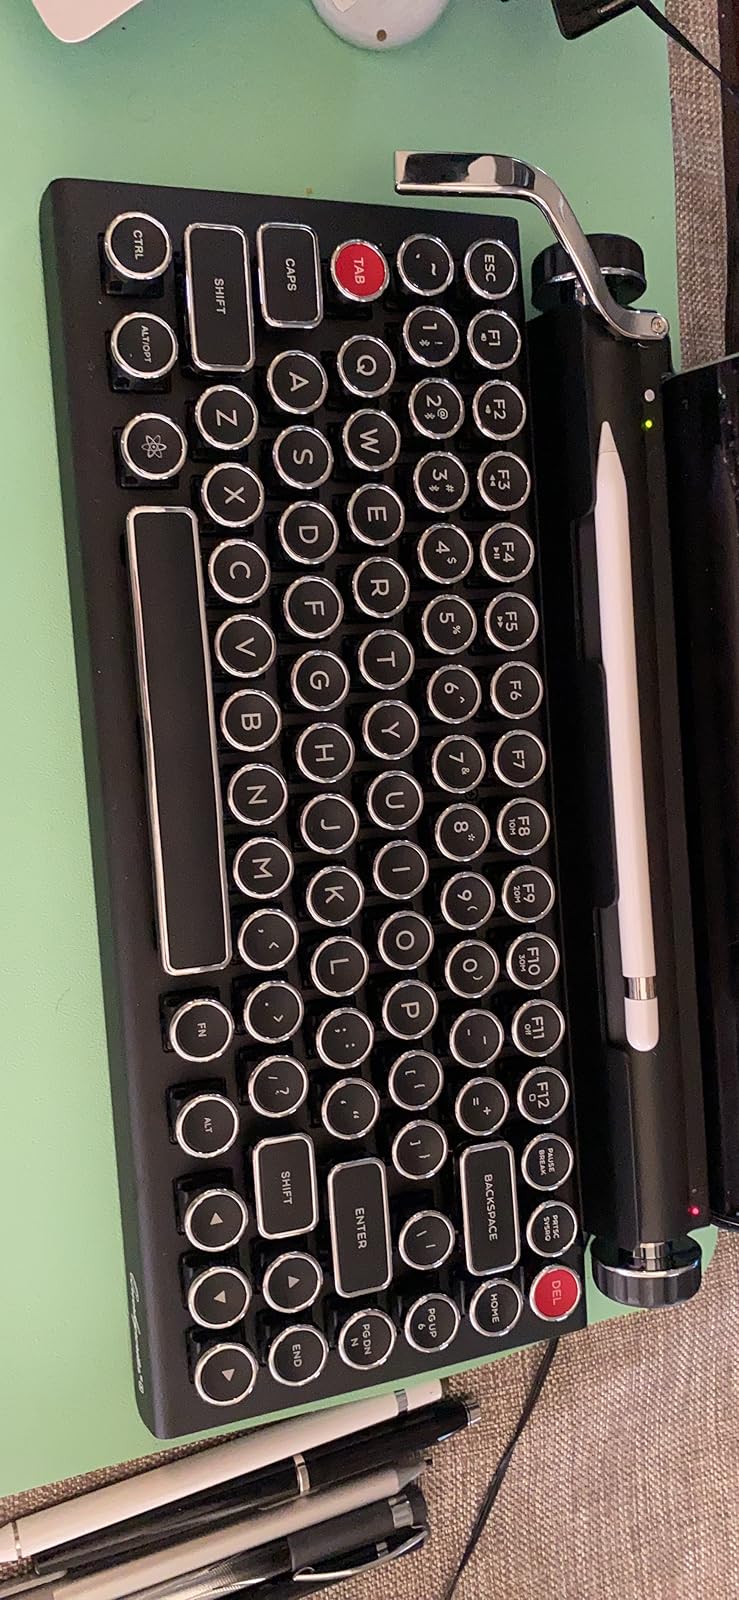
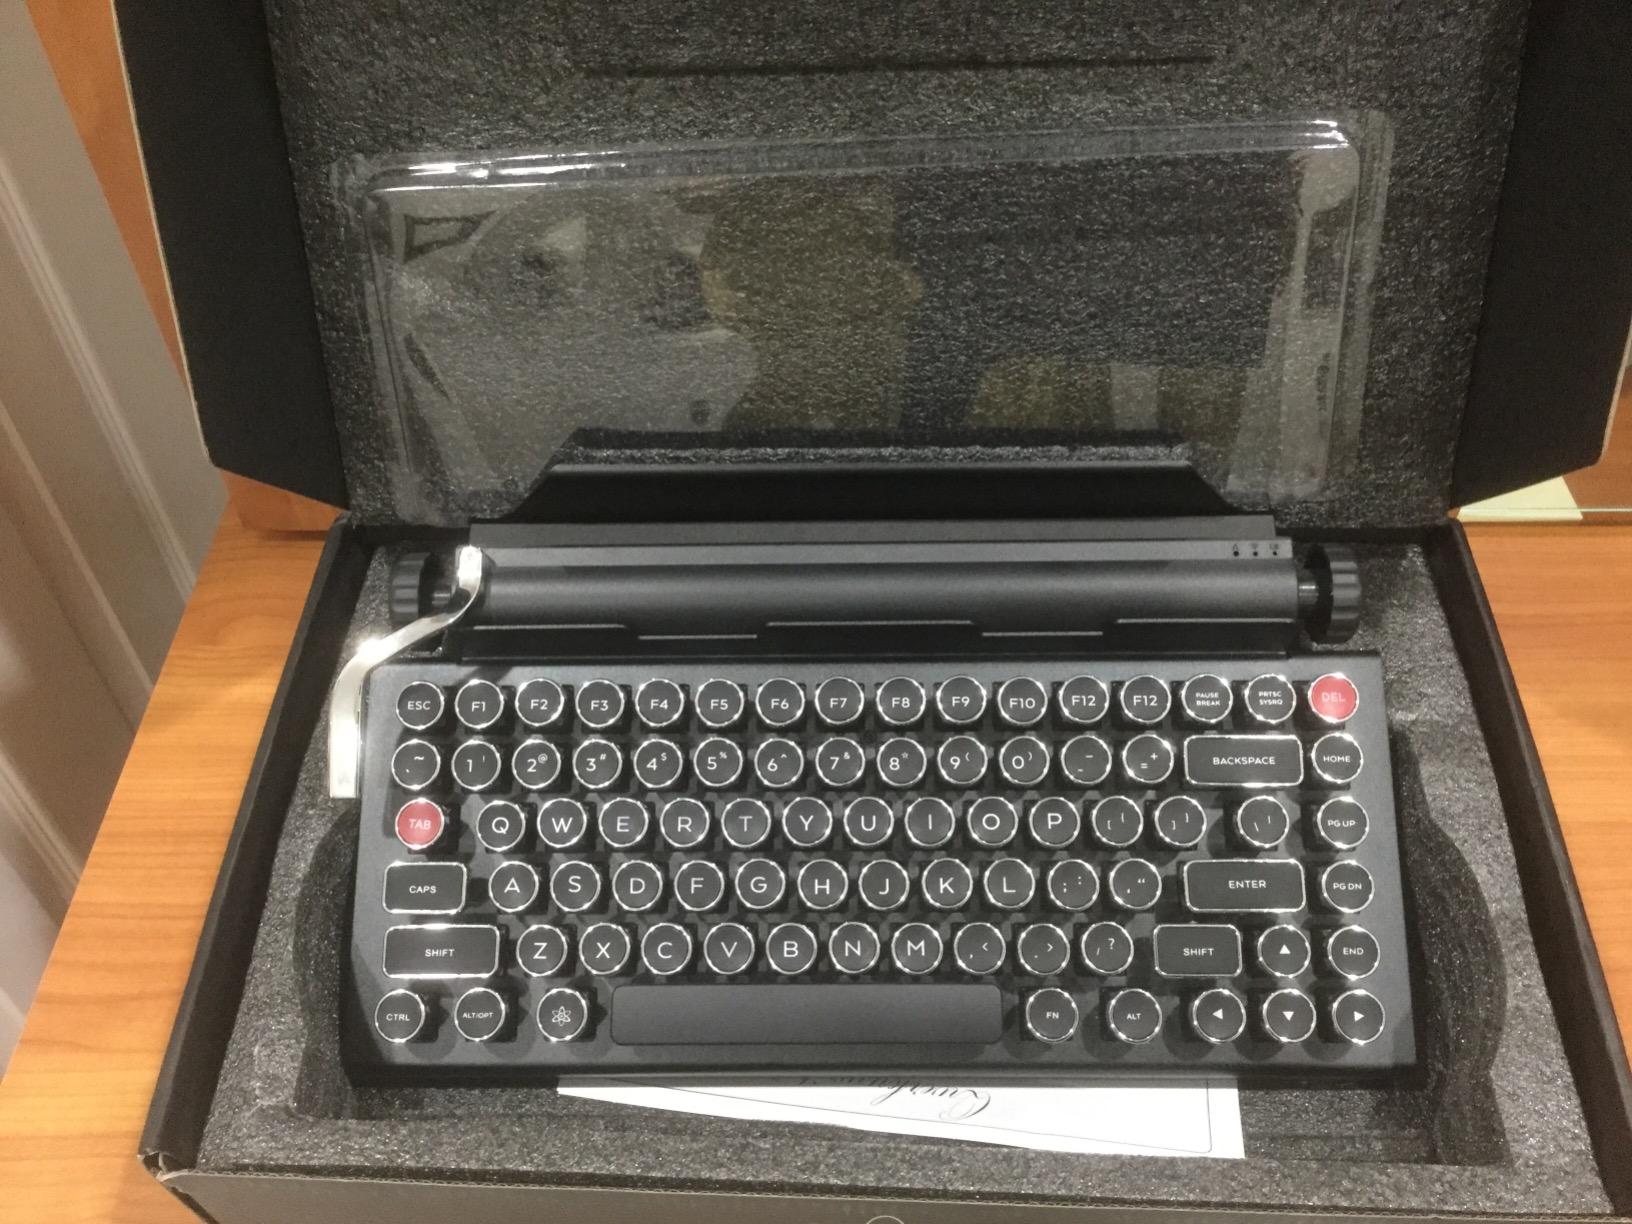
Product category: keyboard
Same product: yes